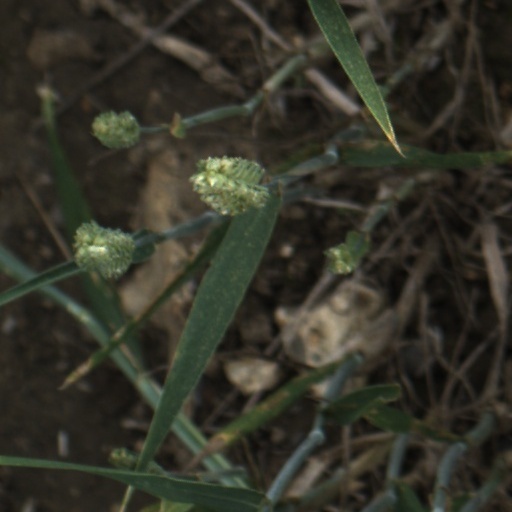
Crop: wheat